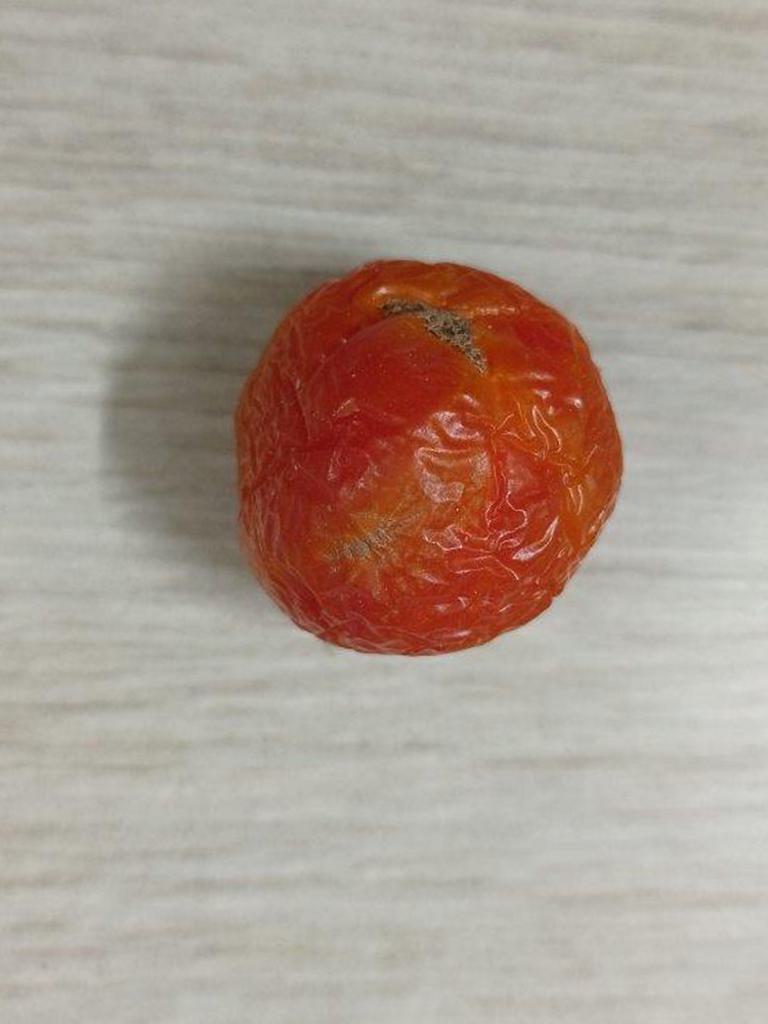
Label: Rotten